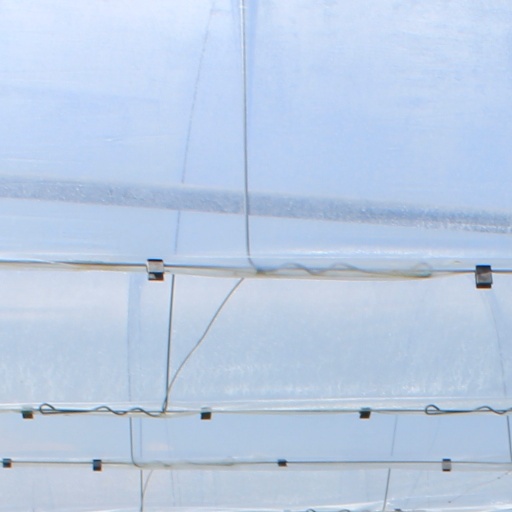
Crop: grape